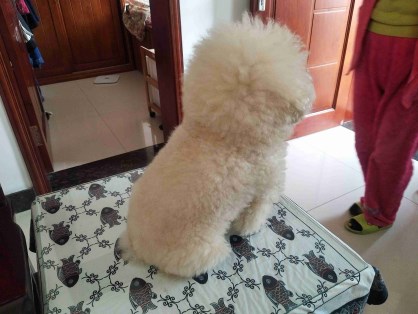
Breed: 3083-n000117-Bichon_Frise